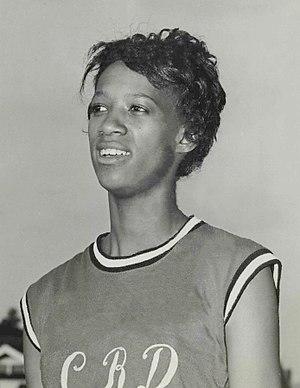
Eleanor Inez Montgomery est une athlète américaine, spécialiste du saut en hauteur.